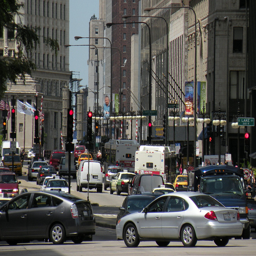
A city street filled with lots of traffic surrounded by tall buildings.
a bunch of traffic cluttering a city street
a couple of vehicles on a busy city street
A view of a city from an intersection. There are lots of cars driving around.
The city streets are crowded with bumper to bumper traffic.